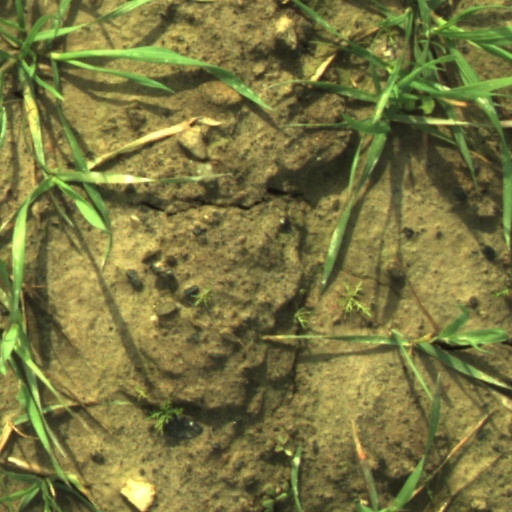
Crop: wheat